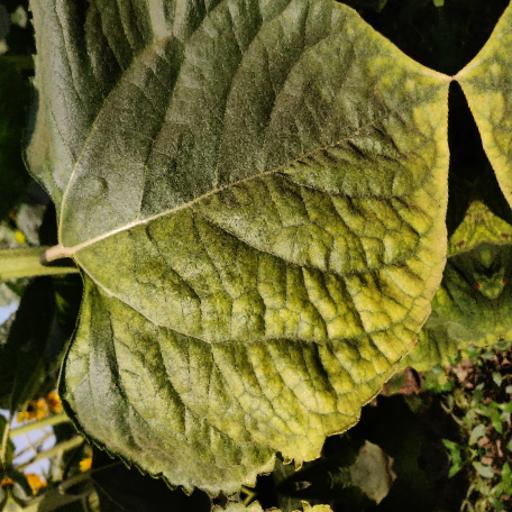
Label: Downy_mildew